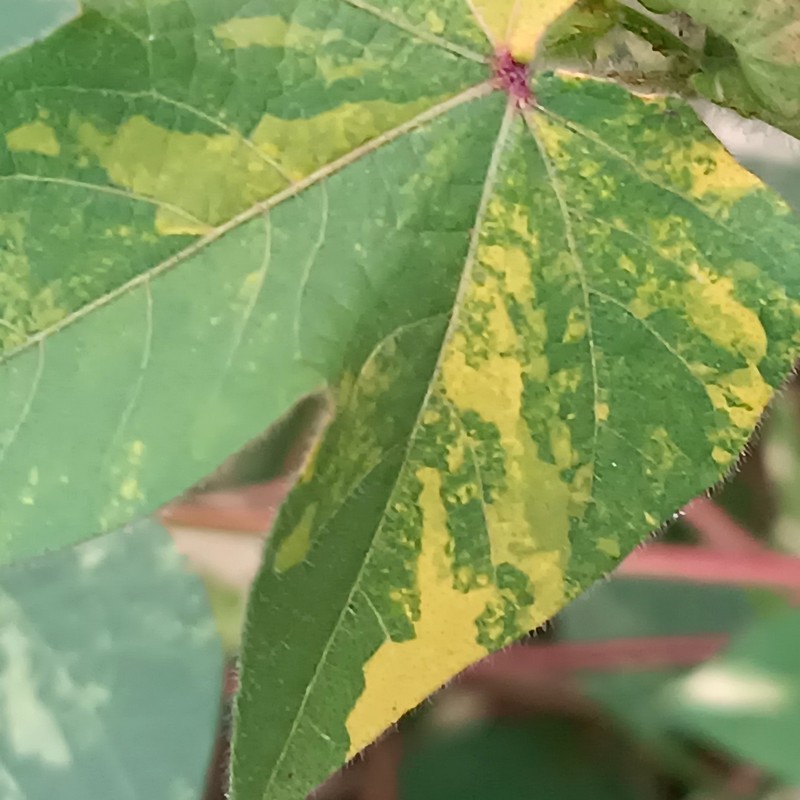
Label: Leaf Variegation